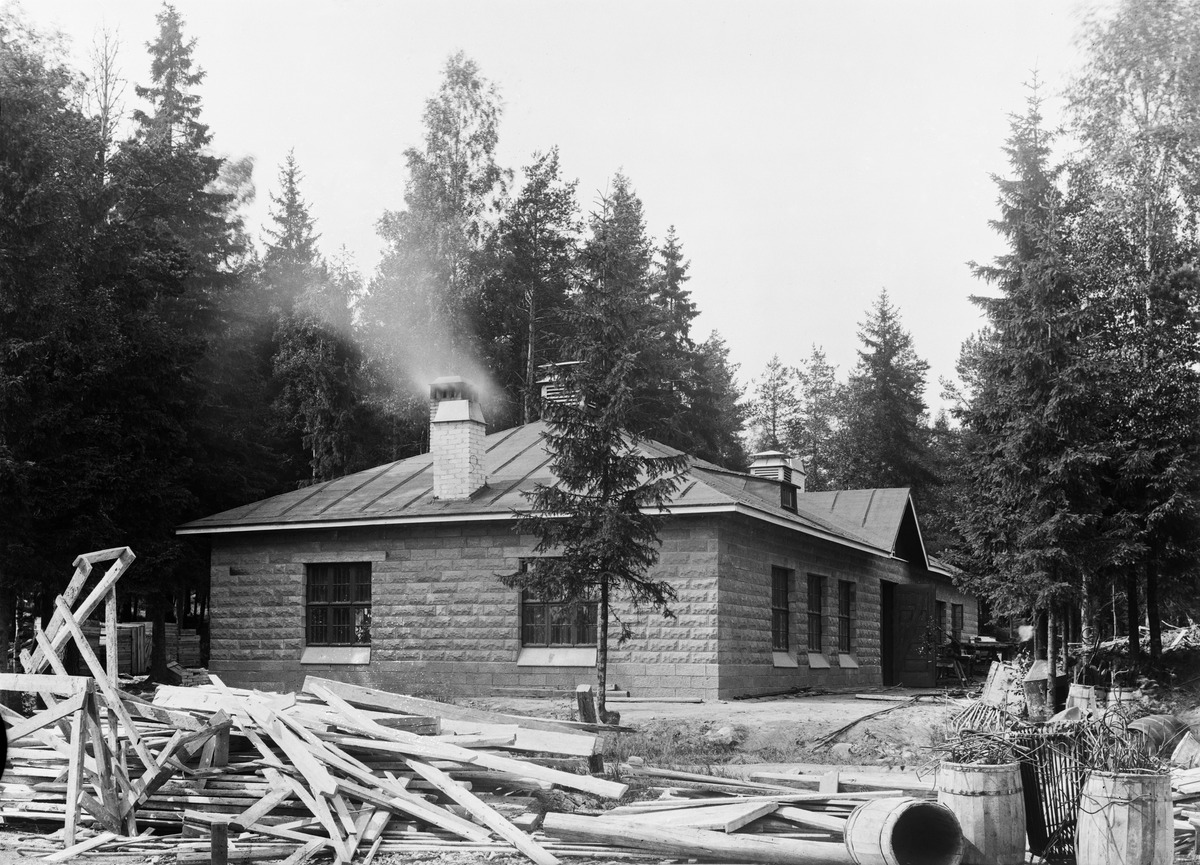
Kaupungin kunnalliskoti (Koskelan sairaskoti, Koskelan sairaala), ulkorakennus ?
sisällön kuvaus: Kaupungin kunnalliskoti (Koskelan sairaskoti, Koskelan sairaala), ulkorakennus ? mustavalkoinen
Ajankohta: kuvausaika 1911 n
Paikka: Suomi, Uusimaa, Helsinki, Koskela Helsinki, Koskelantie